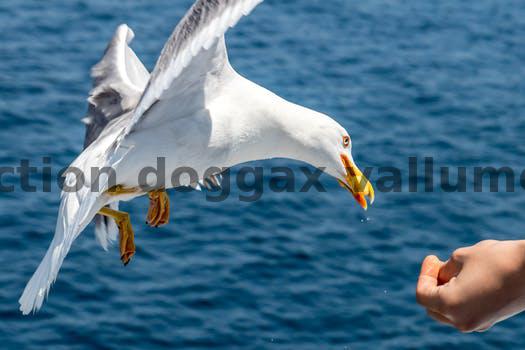
Label: Watermark